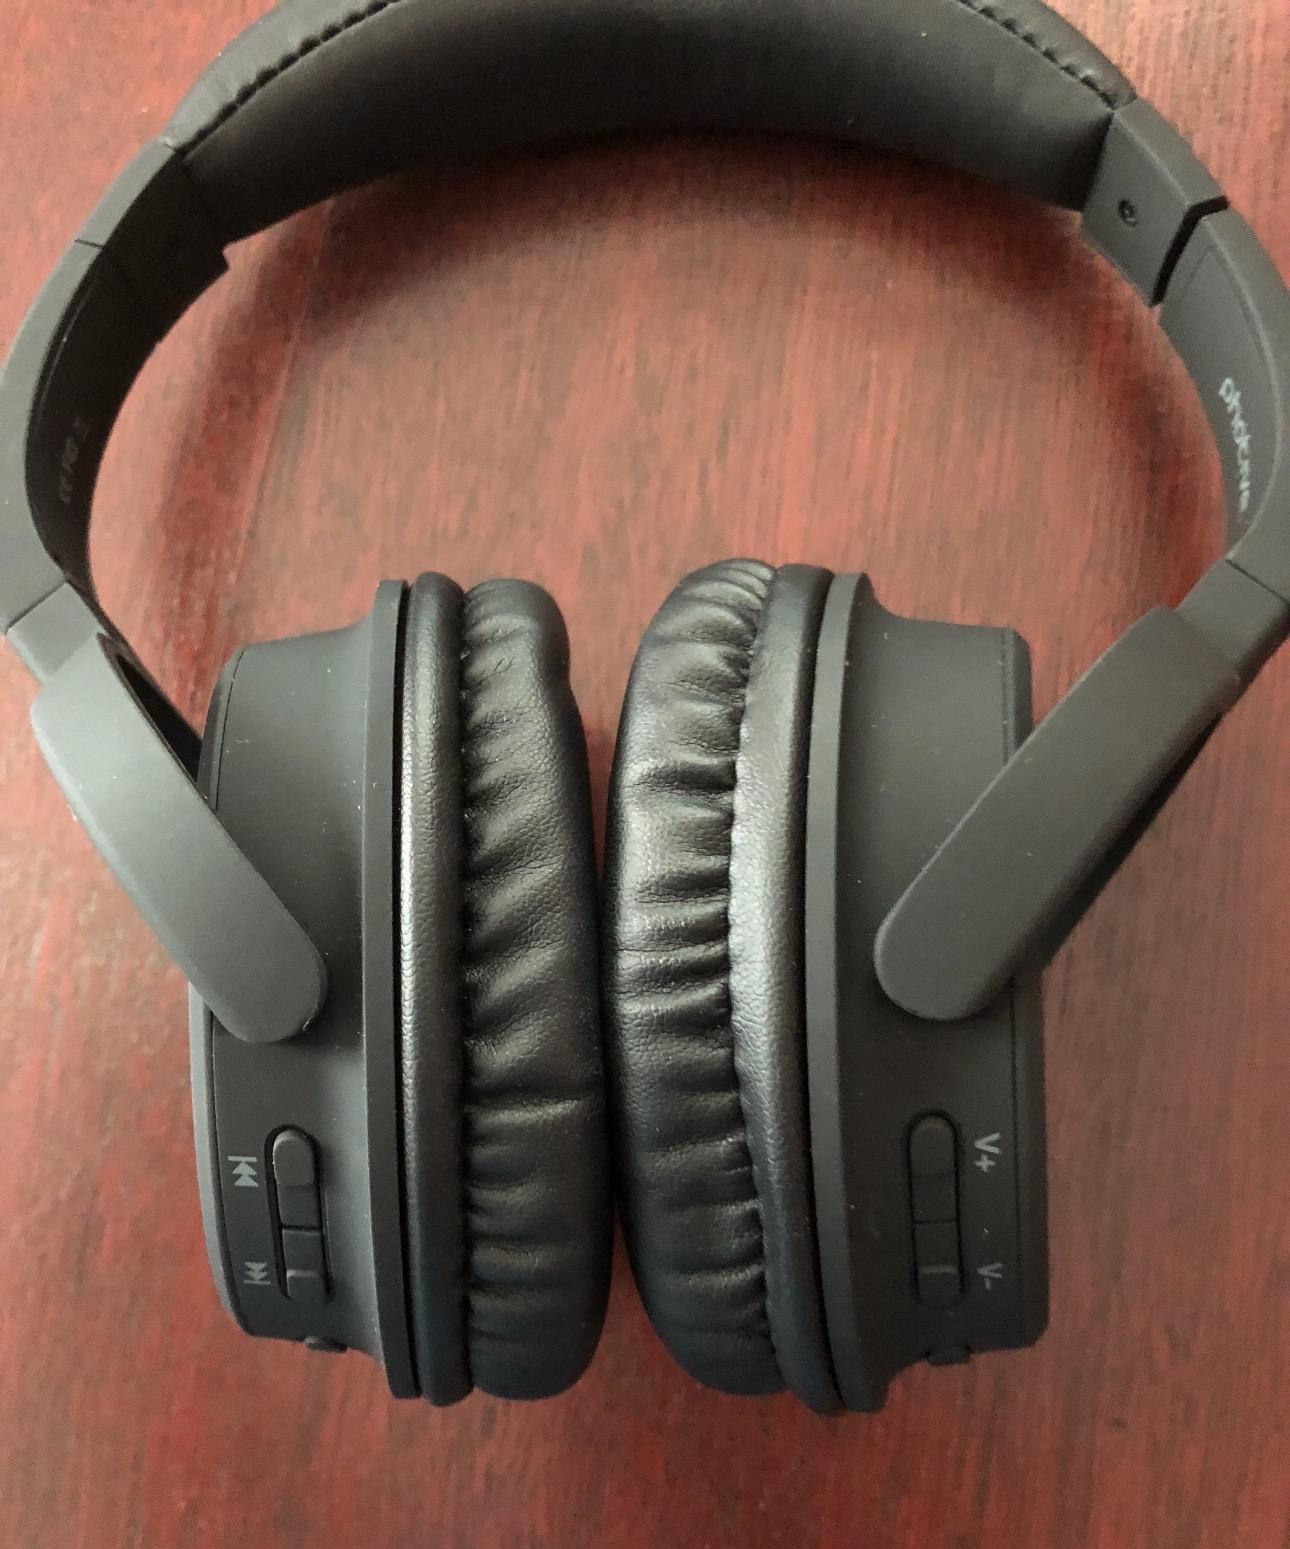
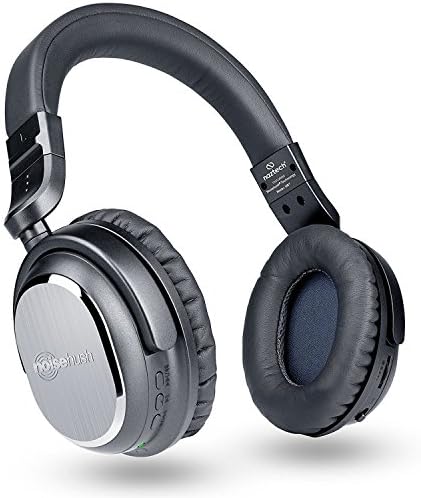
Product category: headphones
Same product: no